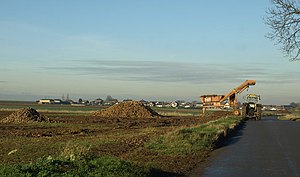
Rodfrugter
Rengøring af rodfrugter nær Winteringham.
Rodfrugter er fællesbetegnelse for en række grøntsager, hvor det hovedsageligt er roden der anvendes, rodknolde eller en fortykkelse på stængelen under jordoverfladen. Nogle rodfrugter er opdaget af de første jæger- og samlersamfund, andre er forædlet gennem udvælgelse og dyrkning.